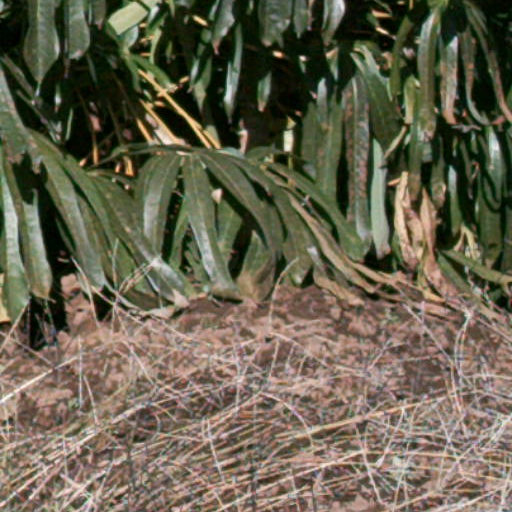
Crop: cassava